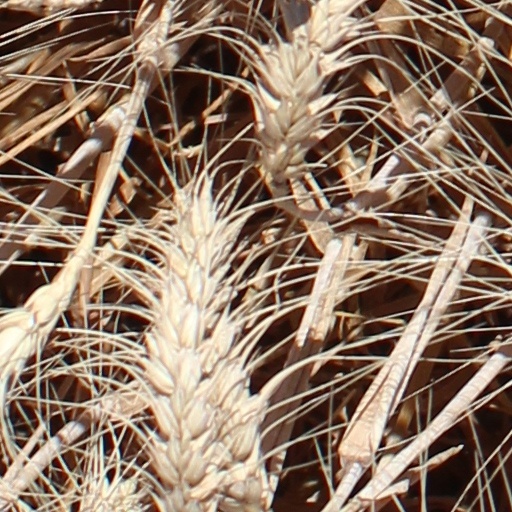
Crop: wheat